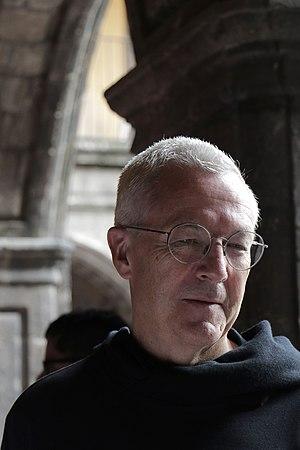
Valerio Olgiati, né le 18 juillet 1958 à Coire, en Suisse, est un architecte suisse. Il est le fils de Rudolf Olgiati, lui-même architecte suisse.